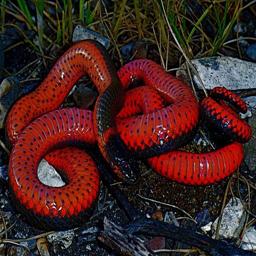
Animal: snakes